Hezbollah armed strength

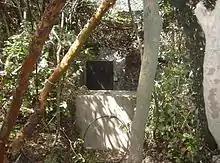
A Hezbollah bunker in southern Lebanon with a concrete block protecting the door

Lebanon's Shiites live in three geographically discontiguous areas: the Bekaa Valley in eastern Lebanon, south Lebanon, and south Beirut. Hezbollah was formed in the Bekaa Valley and began challenging Amal for control of Beirut's poor and radicalized southern suburbs in the 1980s, attaining control there by 1990. As guerrilla warfare against Israel intensified, Hezbollah expanded into southern Lebanon, Amal's stronghold, and eventually attained military primacy there as well.